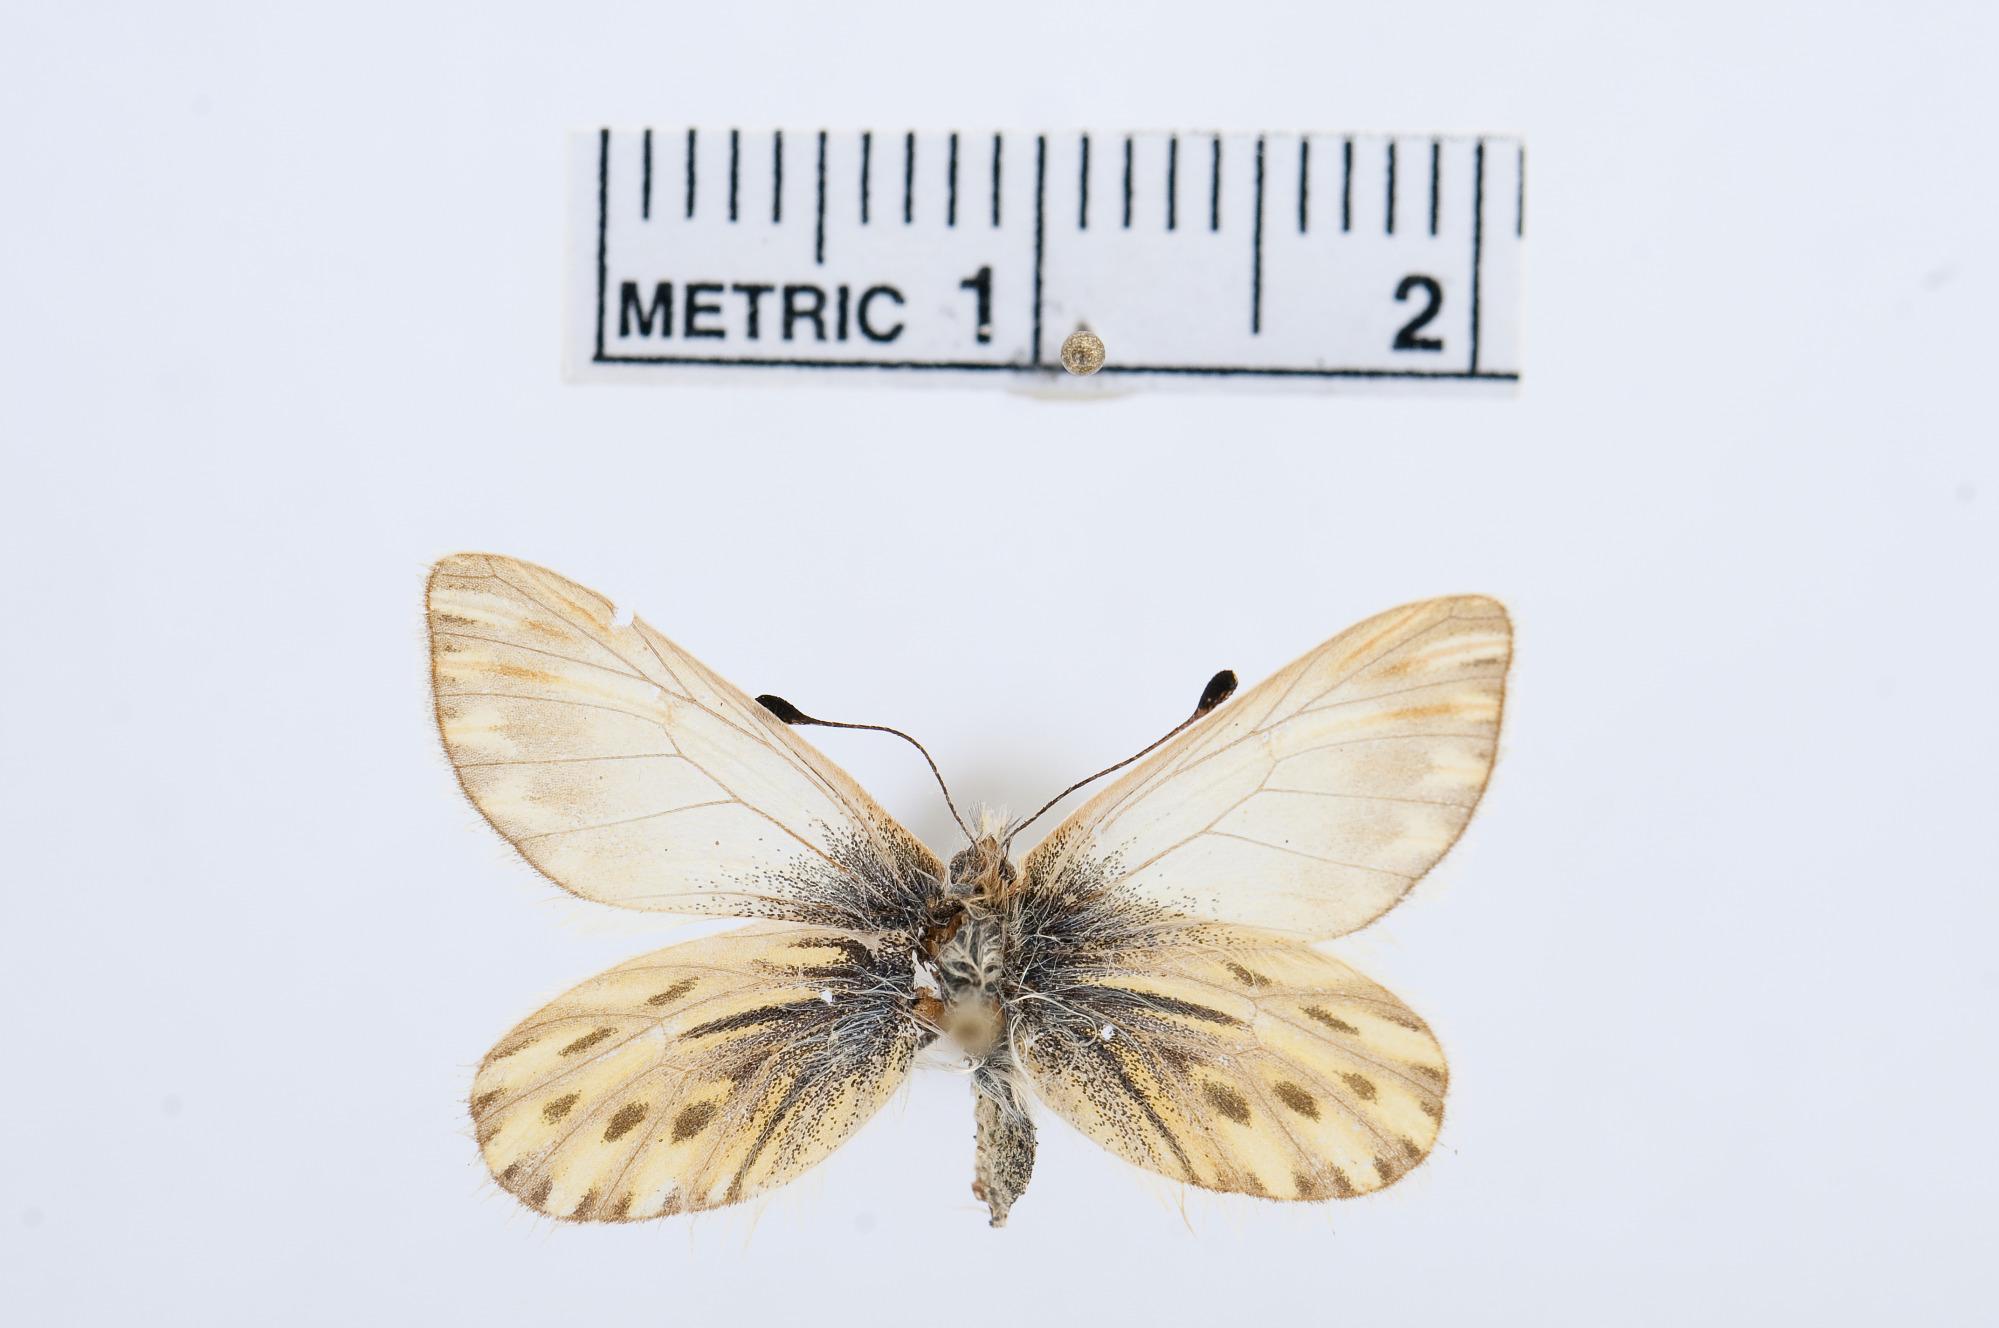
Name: Infraphulia illimani
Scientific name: Infraphulia illimani
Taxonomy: Animalia, Arthropoda, Hexapoda, Insecta, Lepidoptera, Pieridae, Pierinae